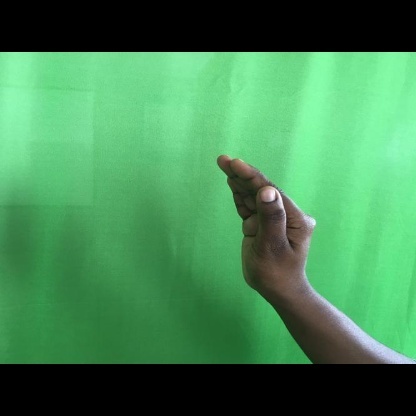
Mudra: Sarpasirsha